Faringdon House

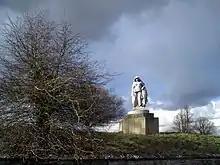
Statue in the grounds of Faringdon House

Faringdon House is a Grade I listed 14,510 square feet house in Faringdon, Oxfordshire, England. It was built in about 1770– for the Poet Laureate Sir Henry James Pye.